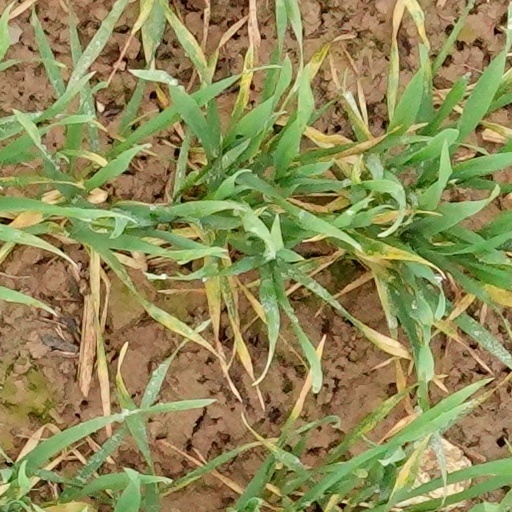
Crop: wheat